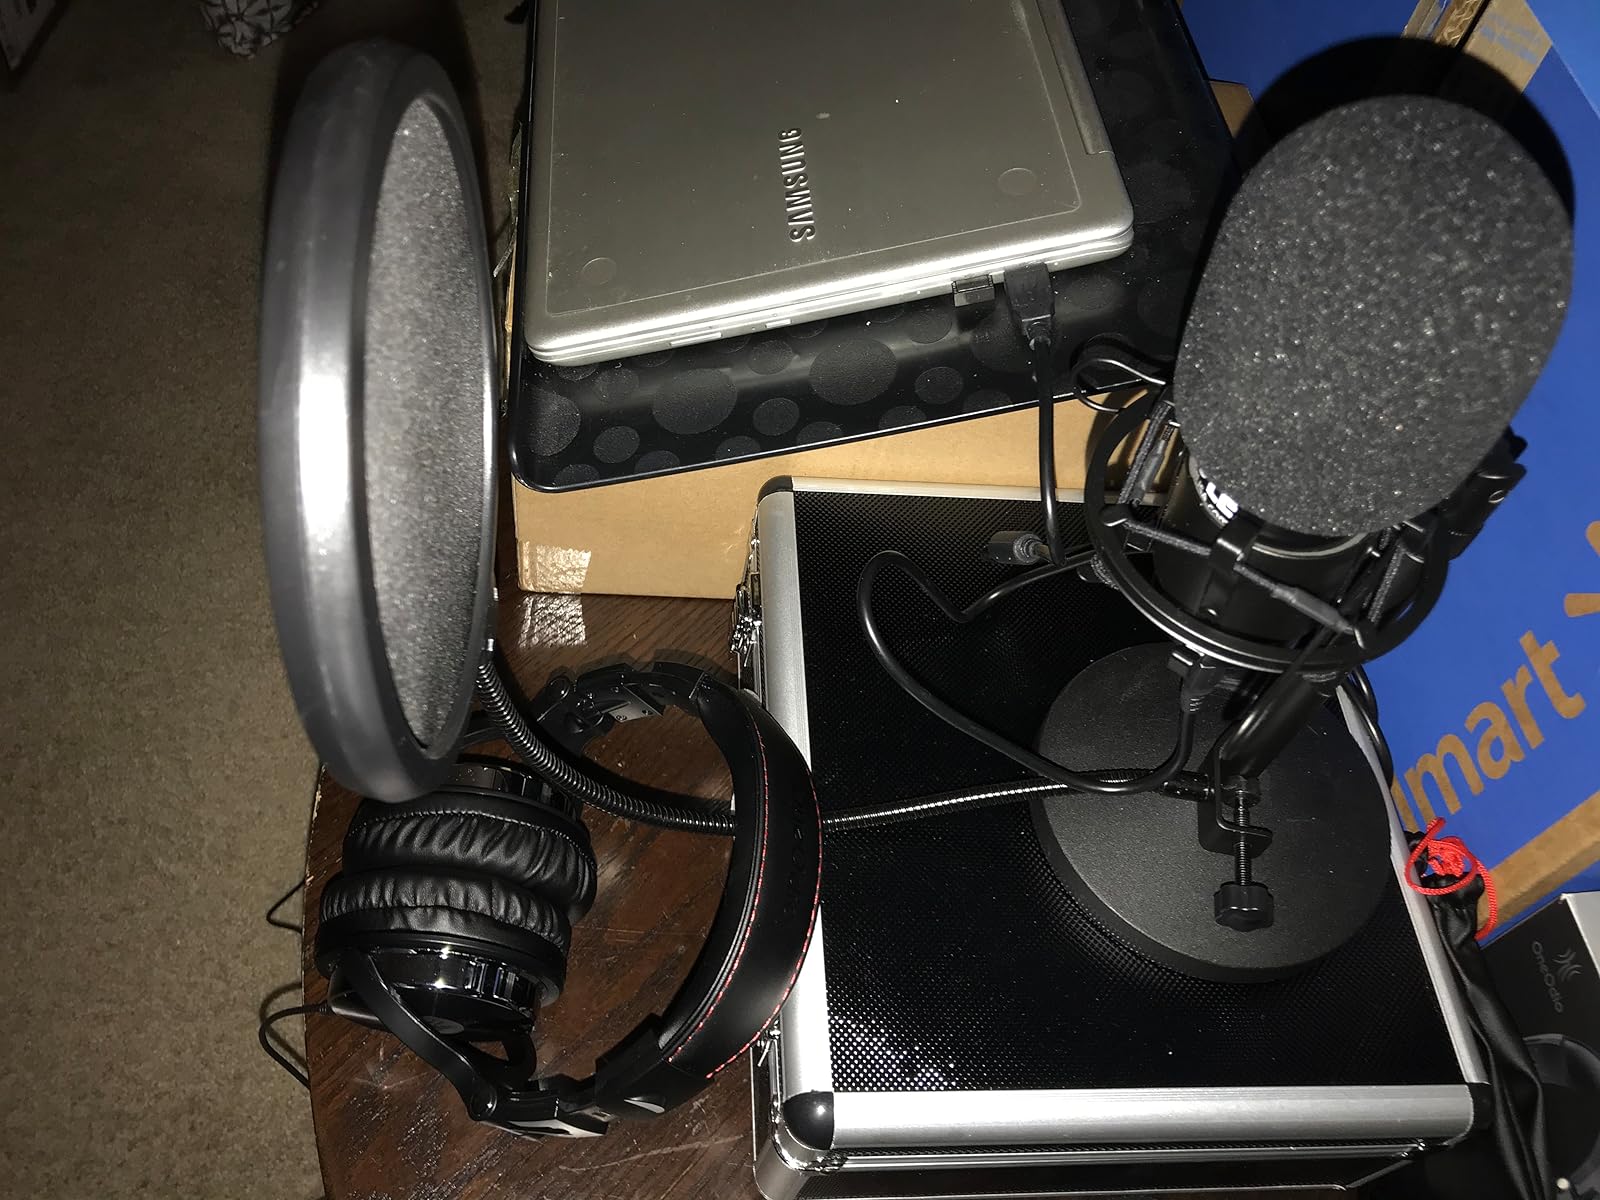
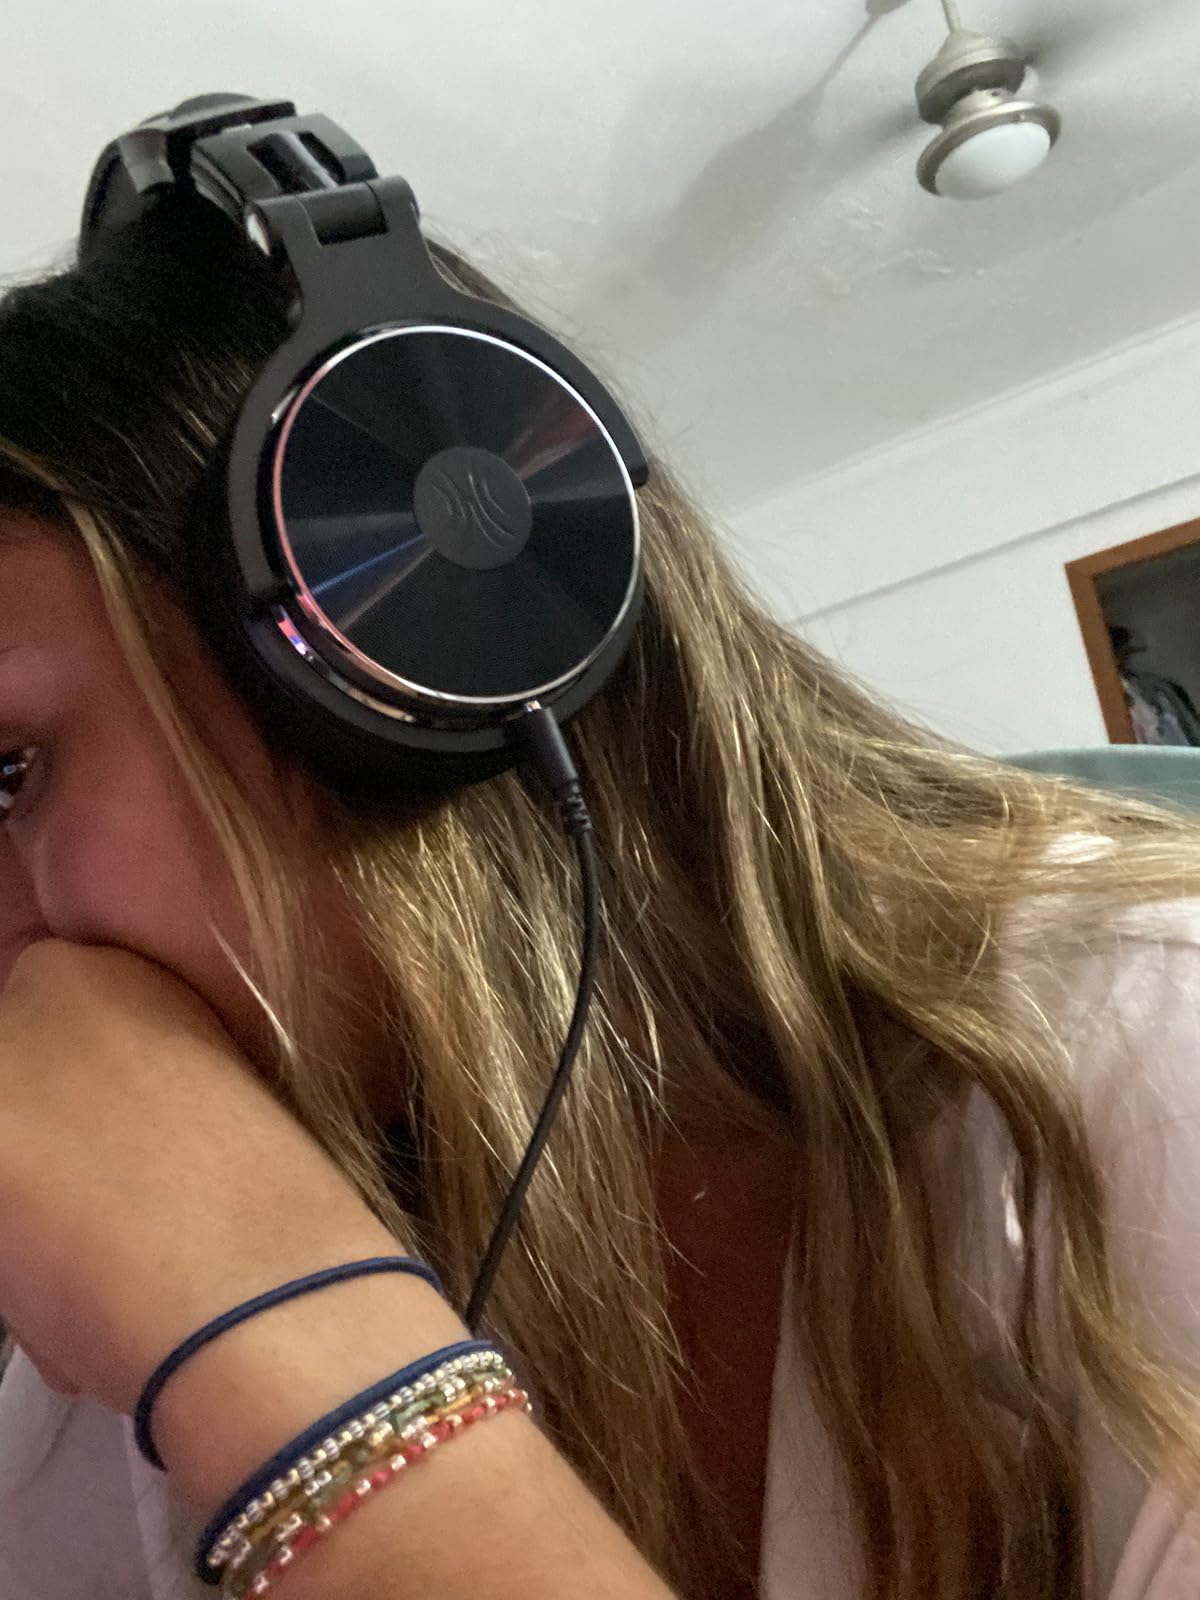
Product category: headphones
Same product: yes